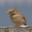
Label: bird